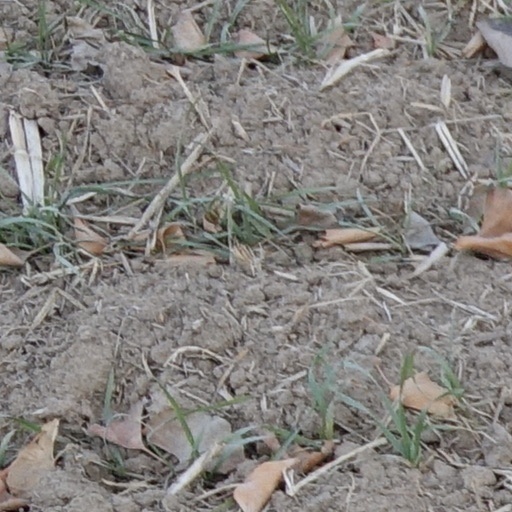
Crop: wheat